Soulboy (film)

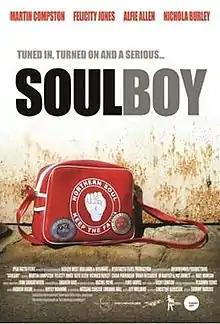

Soulboy (previously given the working title "Souled Out") is a 2010 British film directed by Shimmy Marcus about 17-year-old Joe McCain (Martin Compston) coming of age in 1974 amidst the northern soul scene. The film was shot in Stoke on Trent following initial discussions with former Wigan Casino DJ Kev Roberts.